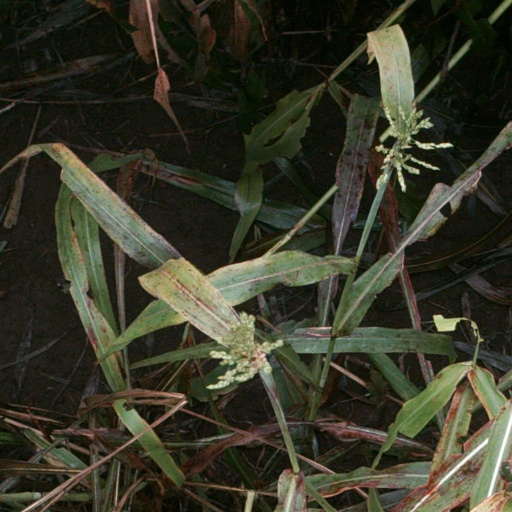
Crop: sorghum